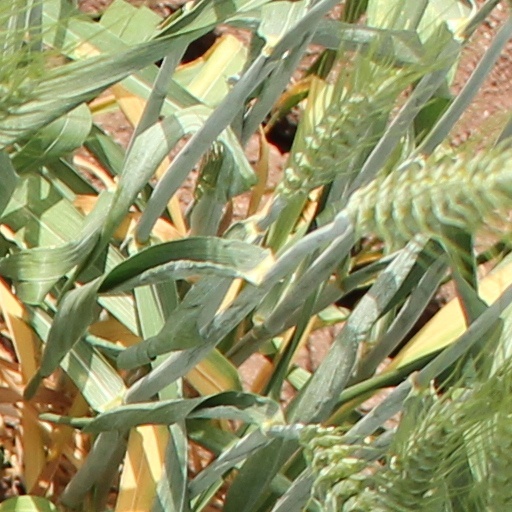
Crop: wheat